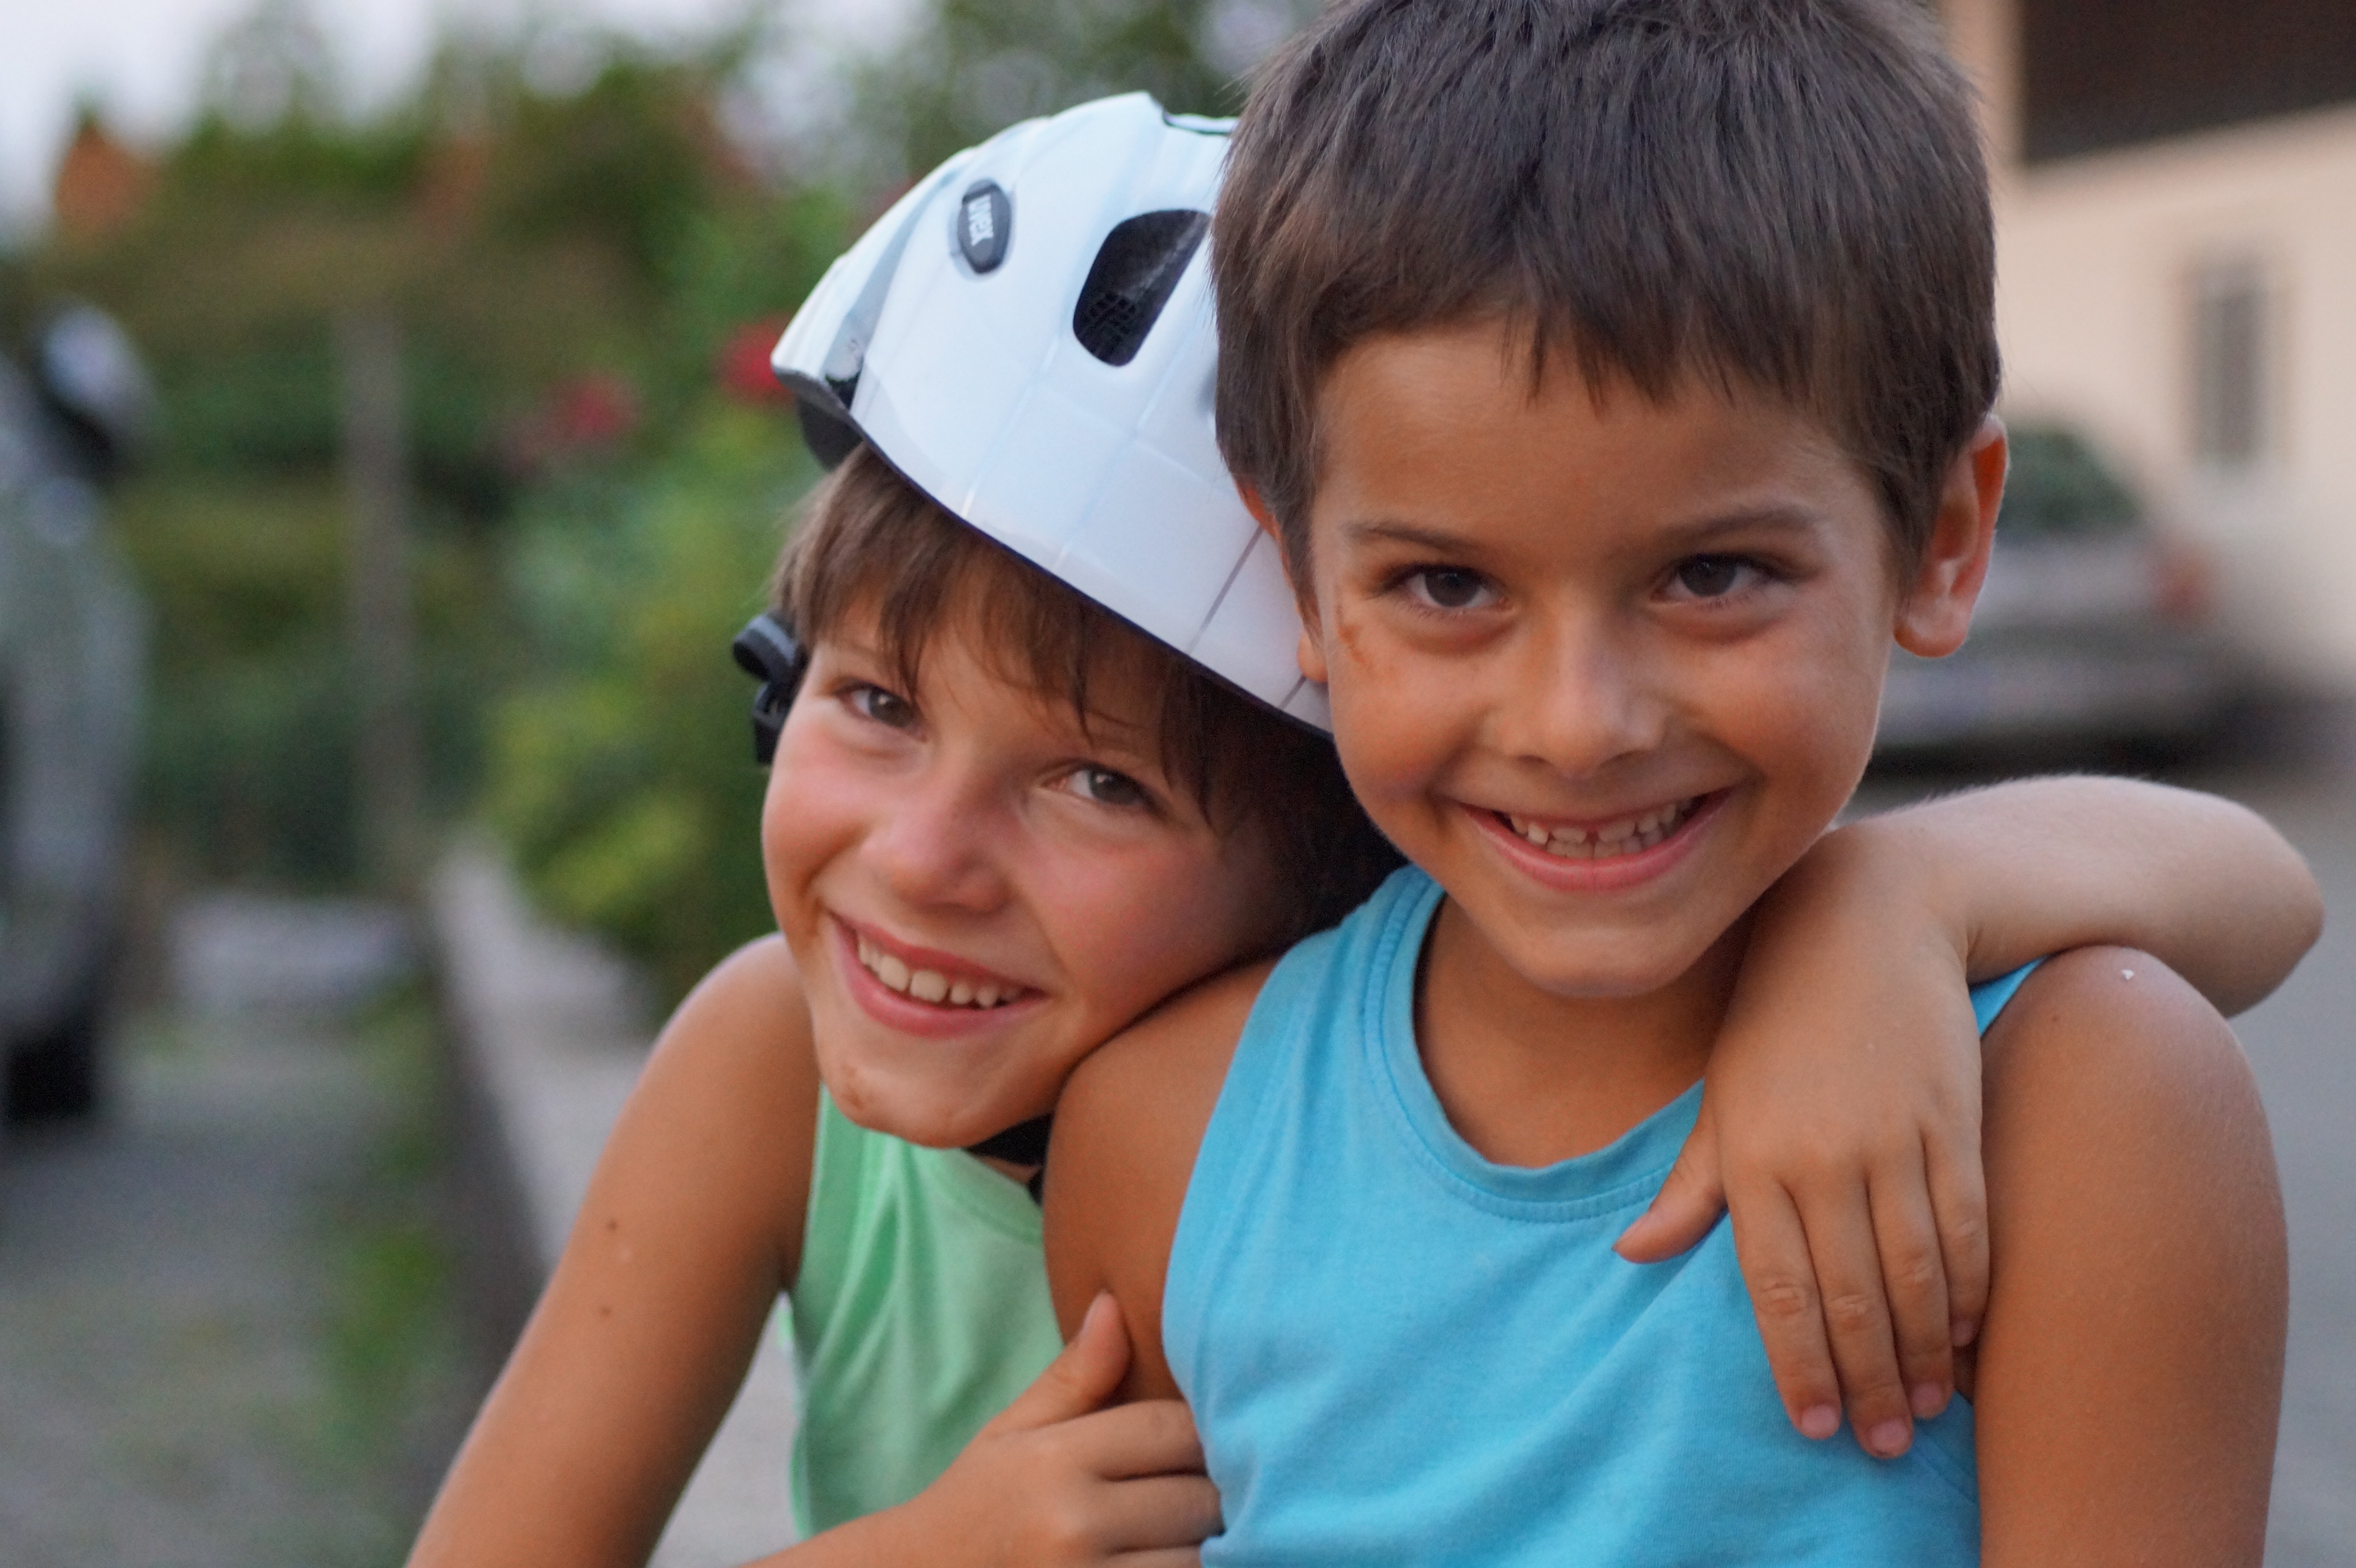
person, people, play, boy, male, love, child, facial expression, smile, cheerful, family, children, fun, happy, happiness, infant, toddler, day, brothers, happy child, bruther, positive organ